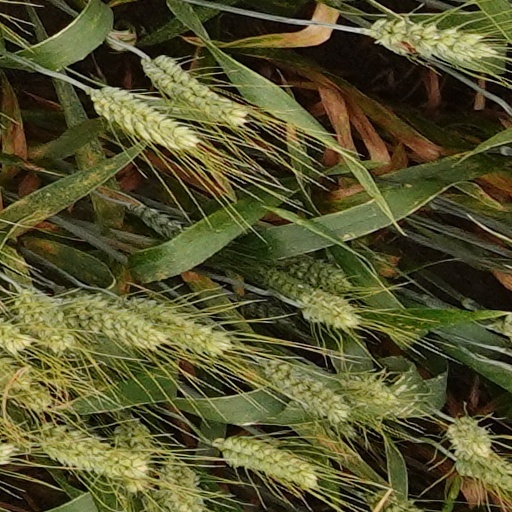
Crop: wheat